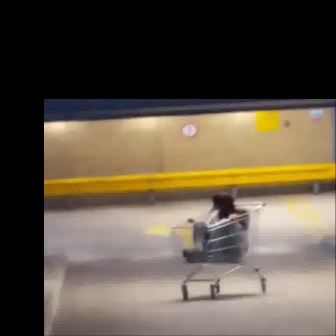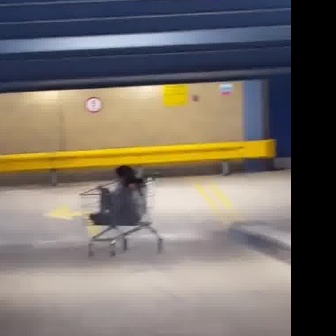
  Please identify the target specified by the bounding box [168,201,266,299] in the first image and locate it in the second image. Return the coordinates in [x_min,y_min,x_max,y_max] format.
Answer: [78,172,161,255]